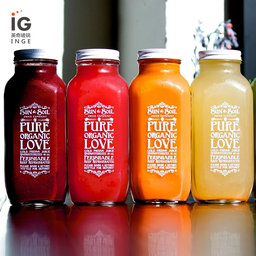
Label: glass